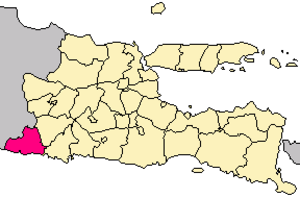
Le kabupaten de Pacitan, en indonésien Kabupaten Pacitan, est un kabupaten d'Indonésie situé dans la province de Java oriental.